Logan Paul

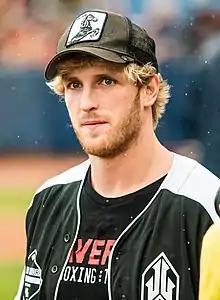
Paul in 2019

On November 20, 2018, the first episode of Paul's "Impaulsive" podcast was aired. In January 2019, Paul remarked on the podcast, "What is it, male-only March? We're gonna attempt to go gay for just one month." He received widespread criticism for implying that being gay is a choice, with LGBTQ+ organization GLAAD responding to Paul's statement on Twitter, writing, "That's not how it works, Logan Paul." In March 2019, Paul released what has been described as a mockumentary exploring the Flat Earth Theory. In the video, he interviewed many self-proclaimed "Flat Earthers", and spoke at the 2018 Flat Earth International Conference, which took place in Denver, Colorado. Logan Paul was sued by Planeless Pictures in December 2020 for the aforementioned 2017 incident in Aokigahara, when he posted a video including a recently deceased suicide victim. Planeless Pictures accused him of posting the video in order to escape a movie deal he had with them where he would star in, write, and produce their film "Airplane Mode". They also claimed that the video led to Google suspending their contract with them, leaving them $3 million in debt.